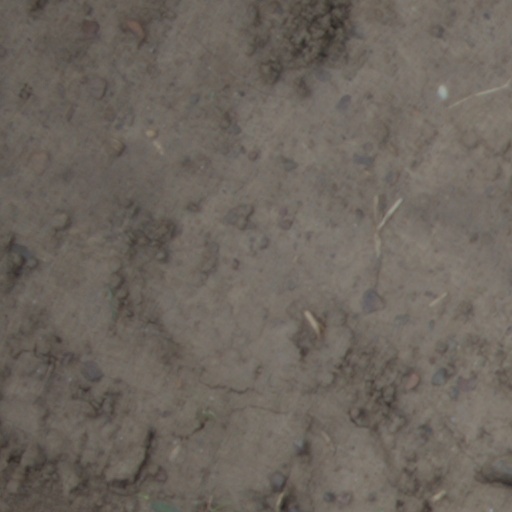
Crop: wheat